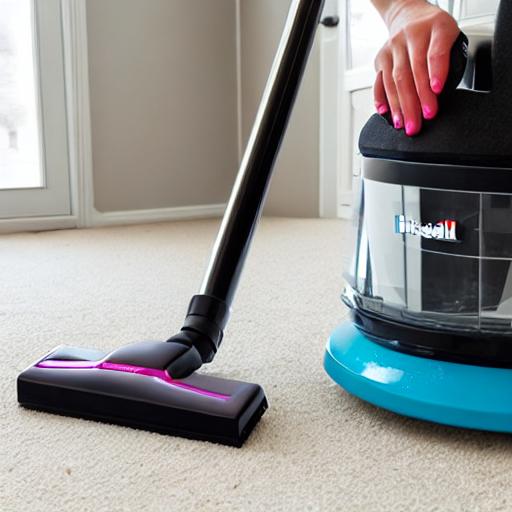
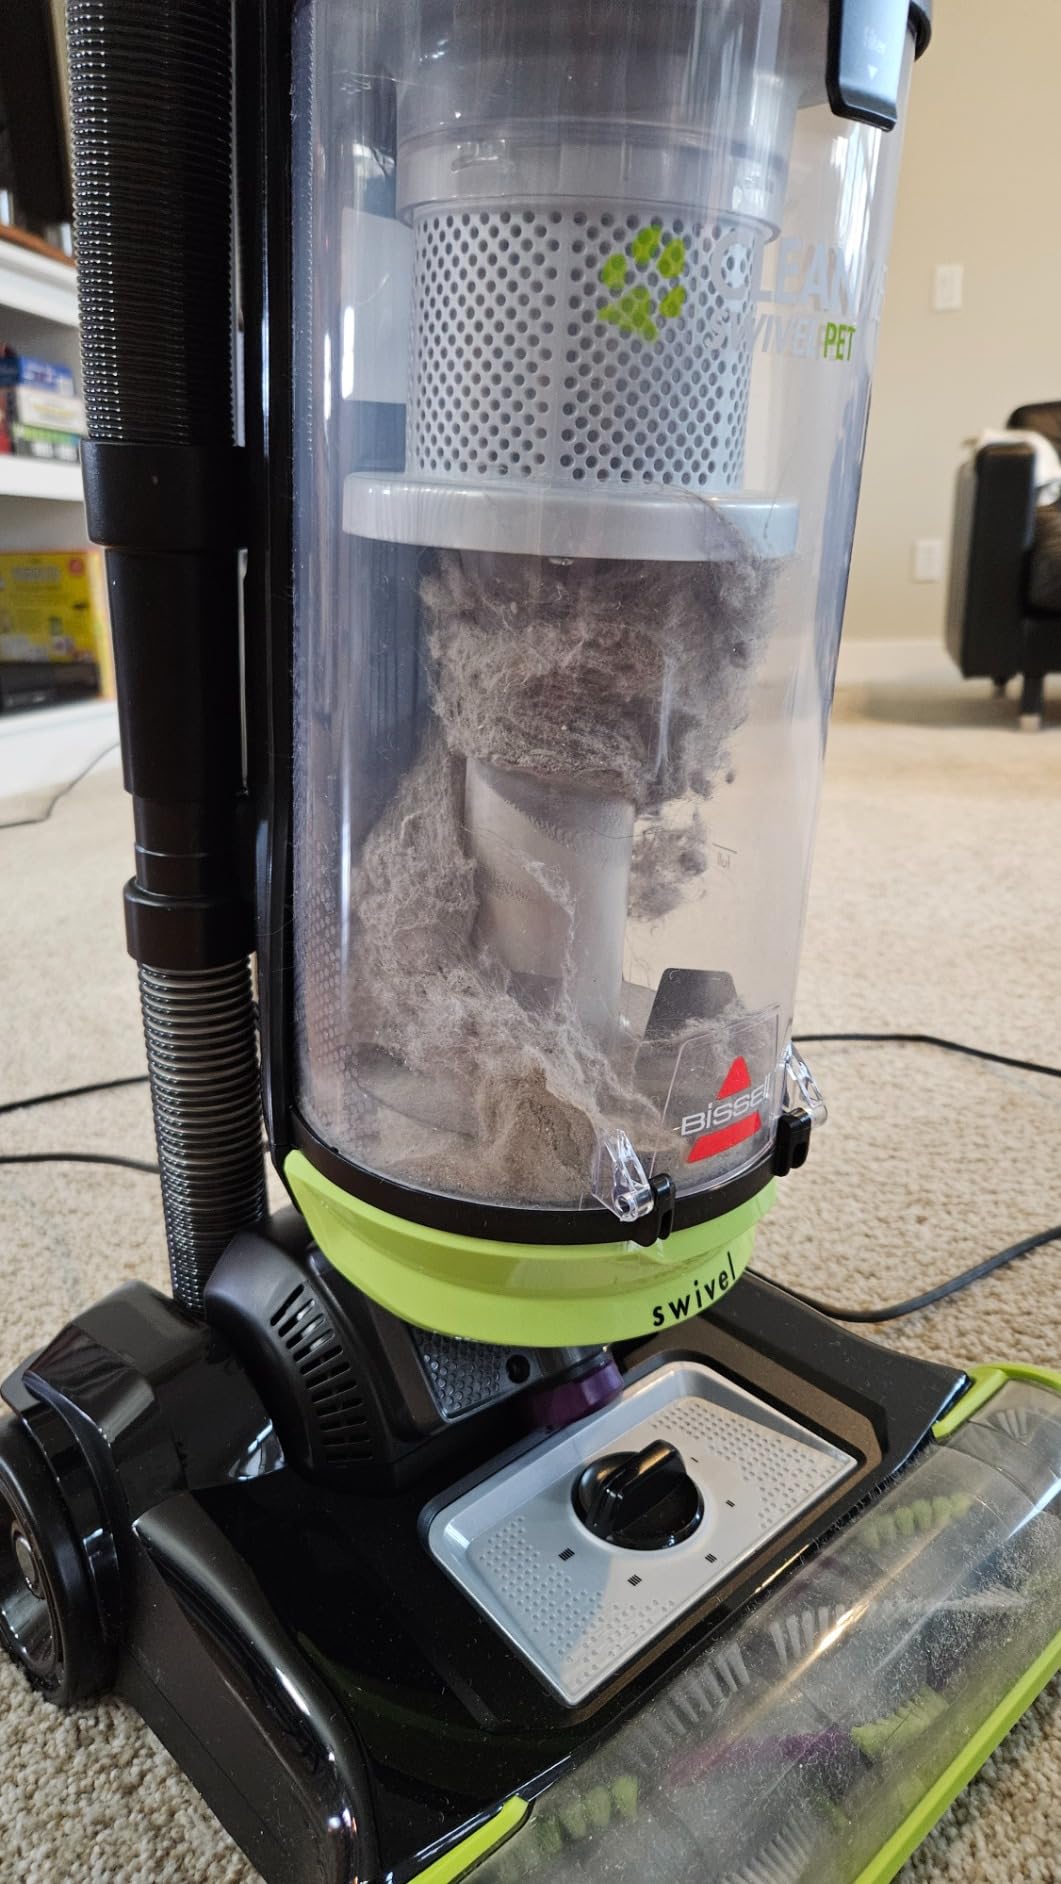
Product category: items_vacuum
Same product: no